2008 Tennis Masters Cup

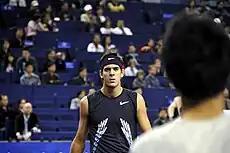
Juan Martín del Potro decided to compete despite a toe injury contracted in Tokyo

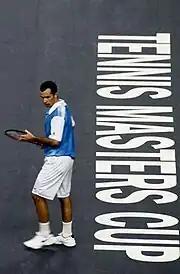
Radek Štěpánek lost his chances to advance by losing to Federer

The repartition of the doubles teams also took place, with Bob and Mike Bryan holding the top seed, and headlining the Red Group, and defending champion Daniel Nestor and new partner Nenad Zimonjić taking upon the second seed and the head of the Gold Group. With the Bryans landed Mahesh Bhupathi and Mark Knowles, Jeff Coetzee and Wesley Moodie, and Pablo Cuevas and Luis Horna, while Nestor and Zimonjić were joined by Jonas Björkman and Kevin Ullyett, Lukáš Dlouhý and Leander Paes, and Erlich and Ram's replacements Mariusz Fyrstenberg and Marcin Matkowski.